Master MZ

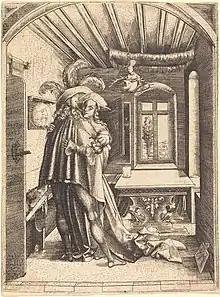
"The Embrace", signed MZ and dated 1503 (15.8 x 11.7 cm).

Most prints have detailed backgrounds, whether landscapes, room interiors, or the townscapes in the two large court prints. In these a very relaxed approach to relative scale and graphical perspective is evident, for example in the scale of the figures in the side streets of "The Tournament" compared to the buildings beside and forward of them, and the sketched figures in the windows. In the "Grand Ball" the central group at rear are larger than the dancing figures in the foreground, and the same is true for some of the foreground group of tournament figures and their horses. Such effects are often exploited for an artistic purpose; in the "Idolatry of Solomon" the "huge" pagan wife towers over the kneeling king, and seems too tall for the room they are in.